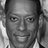
Emotion: happy